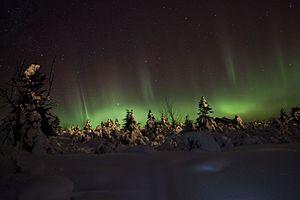
L'aéroport des montagnes de Scandinavie, également appelé aéroport de Sälen /Trysil, est un aéroport ouvert fin 2019 dans la Dalécarlie en Suède près de la frontière norvégienne.
Trysil est une kommune de Norvège. Elle est située dans le comté de Hedmark.